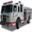
Label: truck